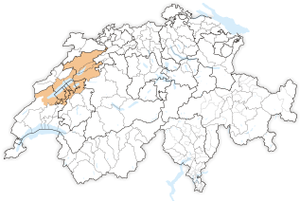
Le Seeland est une région de Suisse située majoritairement dans le canton de Berne. Le Seeland fait partie du Pays des Trois-Lacs. Les chefs-lieu en sont les villes de Bienne, Nidau et Cerlier.
Le Pays des Trois-Lacs est une région de Suisse, qui entoure les lacs de Neuchâtel, de Bienne et de Morat.